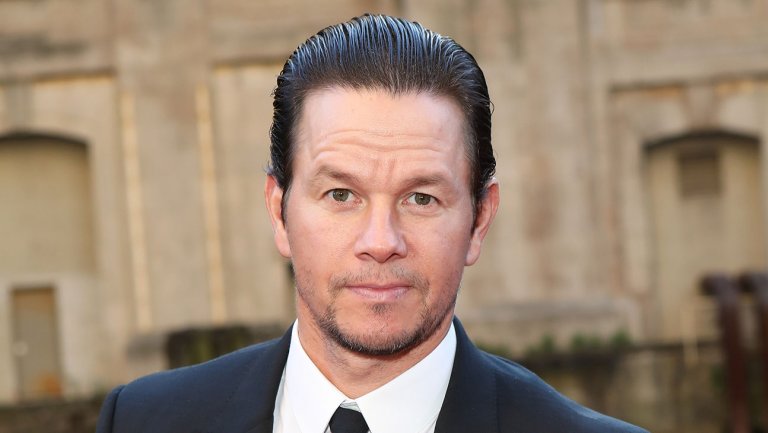
Gender: men